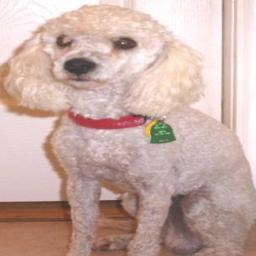
Animal: dogs